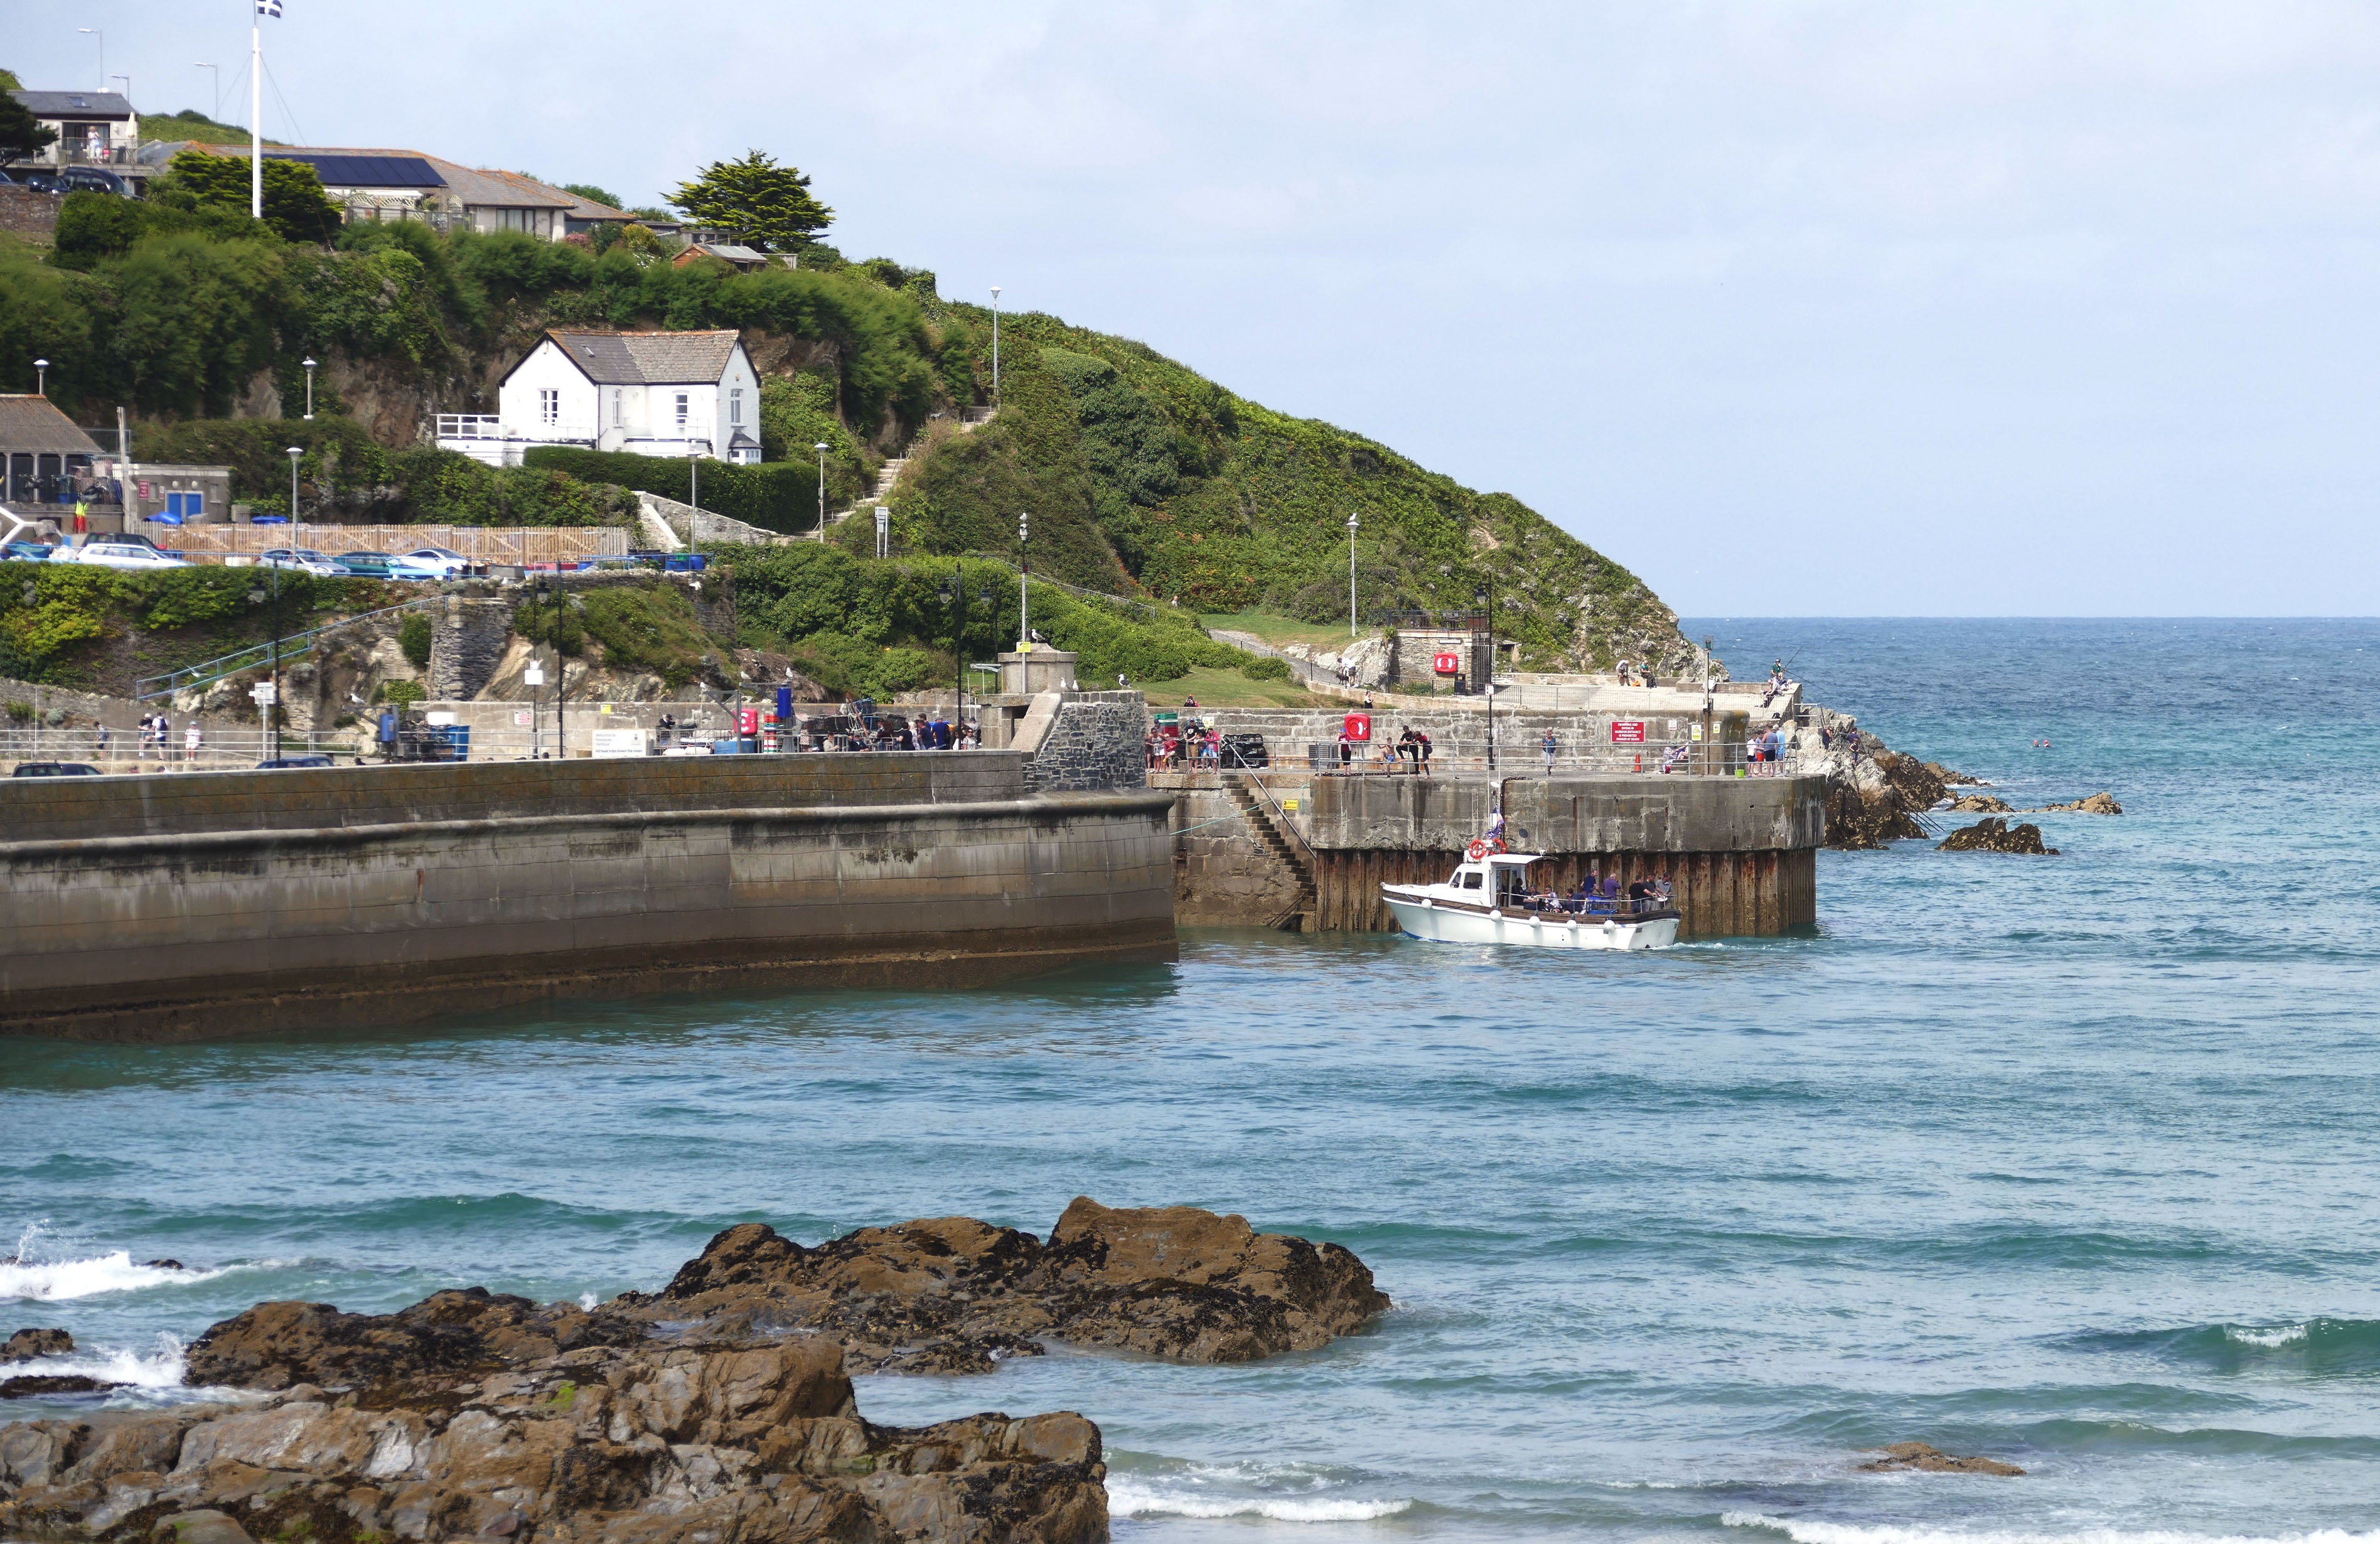
beach, landscape, sea, coast, water, nature, outdoor, sand, ocean, sky, sun, white, shore, coastal, tide, summer, vacation, travel, coastline, surf, surfing, cove, vehicle, relax, scenic, seascape, scenery, holiday, bay, harbor, harbour, blue, tourism, body of water, rocks, uk, england, south, places, sunny, west, north, waves, boating, british, day, english, britain, united, kingdom, pacific, cornwall, newquay, cape, destination, cornish